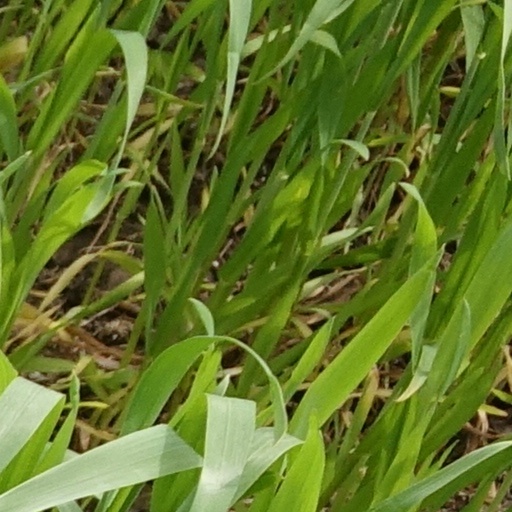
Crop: wheat